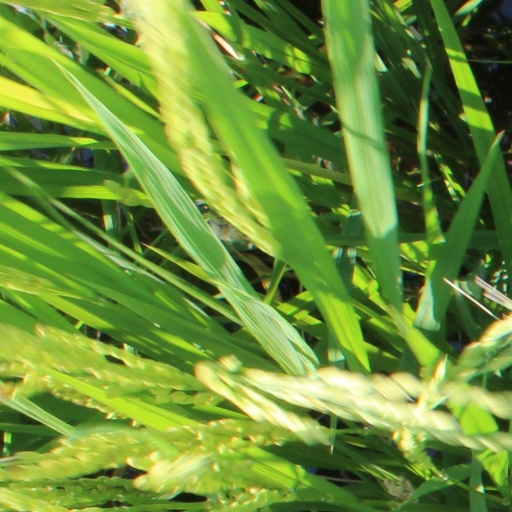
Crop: rice